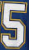
Number: 5